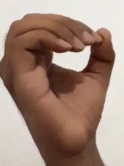
ASL sign: O